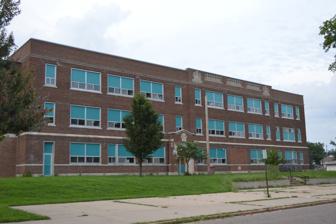
Building: Old Fort Madison High School
Country: United States of America
Year built: 1923
United States historic place Fort Madison High School U.S. National Register of Historic Places North elevation Show map of Iowa Show map of the United States Location 1812 Avenue F Fort Madison, Iowa Coordinates 40°37′54″N 91°19′50″W / 40.63167°N 91.33056°W / 40.63167; -91.33056 Area 3 acres (1.2 ha) Built 1923 Built by Karl Keefer Associates Architect Owen, Payson and Carswell Architectural style Late Gothic Revival NRHP reference No. 14001169 Added to NRHP January 21, 2015 The Old Fort Madison High School , also known as the Fort Madison Junior High School and Fort Madison Middle School , is a historic building located in Fort Madison, Iowa , United States. Between 1910 and 1920, the population of Fort Madison increased 35%. There was also a belief that students from the surrounding rural area would increasingly attend the city's high school . By early 1922, there was a desire to replace the 1890 Romanesque Revival high school building. A bond referendum passed in the early summer of that year, and the school district engaged the Kansas City, Missouri architectural firm of Owen, Payson and Carswell to design a new building. The building was mostly completed in mid-September 1923, with the auditorium/gymnasium located in the middle of the structure, completed in December. The three-story brick structure features a prominent front entrance at the center of the main facade , and at the roofline, there are crenulations , crockets , quatrefoil panels, and elaborate heraldic panels. Additions were built on the back of the building in 1946 and in 1959. It housed the high school program from 1923 to 1958, when the present high school building was completed. From 1958 to 2012 the building housed the junior high/middle school program. It was listed on the National Register of Historic Places in 2015. In 2016, the building was converted into an apartment building with 38 units. References